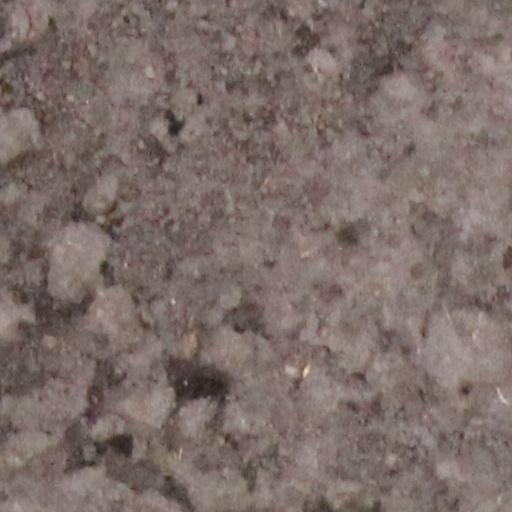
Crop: wheat